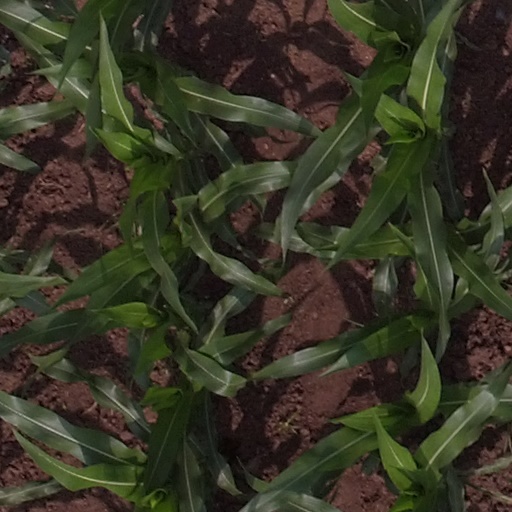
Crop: maize; corn